Princess Maria of Greece and Denmark

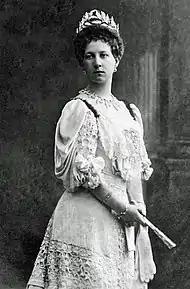
Princess Maria of Greece and Denmark in her youth.

Maria and her siblings were raised by British nannies and educated by governesses and private tutors. English was the children's first language. They spoke Greek between themselves and English with their parents. Maria's education followed the conventions for princesses of her time. There was an emphasis on languages and she learned German, English, and French besides her native Greek. She studied mathematics, history, literature, and geography. In addition, she was taught court etiquette, Orthodox religion, drawing, painting, music, dancing and learned to play the piano. She also practiced horse riding, gymnastics and took singing lessons.